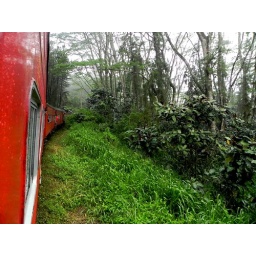
Sri Lanka's hill-country train gets bogged down in the cloud forest